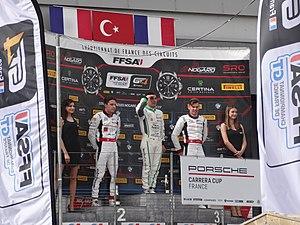
52e Coupes de Pâques (sport automobile), sur le Circuit Paul Armagnac à Nogaro (Gers)